Santana Motor

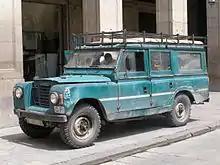
Santana Series III

In 2008 FIAT-Iveco announced that it had signed an option to buy Andalusian government-owned Santana Motor, depending on the success of the Massif.